Front Range Community College

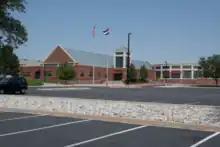
Westminster campus classes building.

In 2022, the college awarded 1,912 associate degrees and a 3,764 professional certificates. The median age of FRCC students is 23, with most students studying part-time and pursuing programs in liberal arts and sciences or career/technical fields.